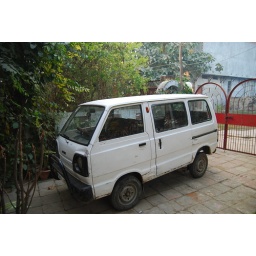
That was the van that went over that road